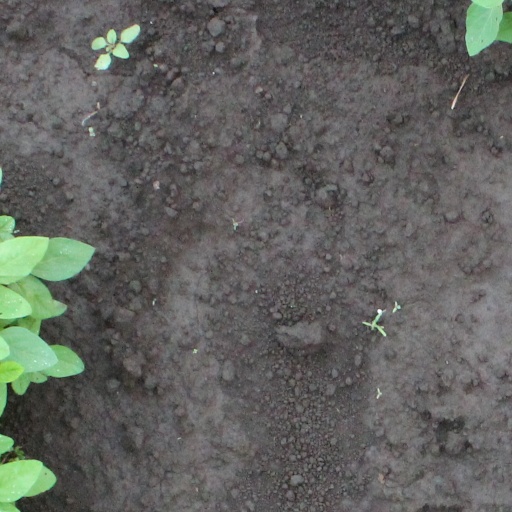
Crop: soybean